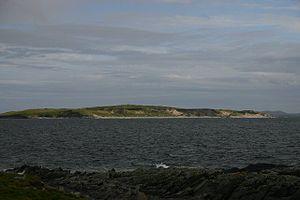
Killegray, en gaélique écossais Ceileagraigh, est une île du Royaume-Uni située en Écosse.